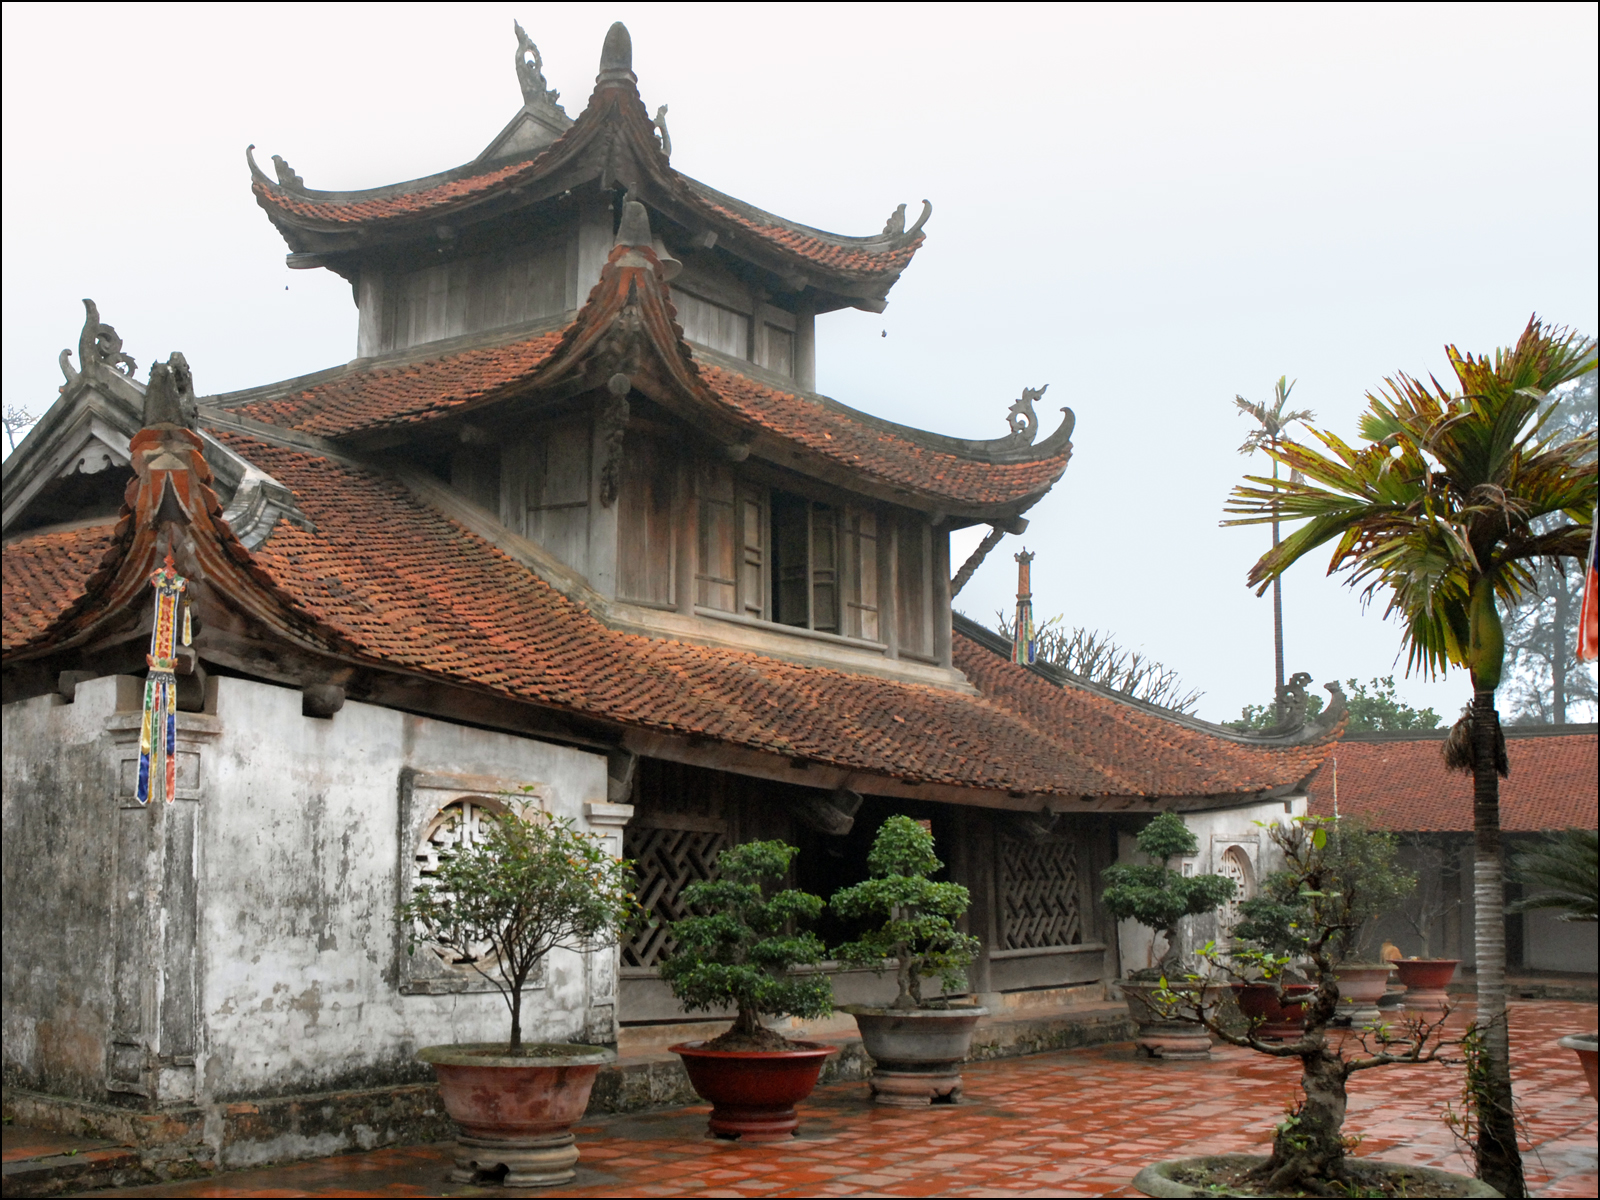
user: text: Trong sân trước ngôi nhà, có bao nhiêu chậu cây cảnh (bonsai) có thể nhìn thấy rõ ràng?
assistant: text: chín chậu

user: text: Sự hiện diện của nhiều cây cảnh (bonsai) trong sân gợi lên giá trị văn hóa hay truyền thống nào của người Việt?
assistant: text: Sự hiện diện của nhiều cây cảnh (bonsai) trong sân gợi lên sự yêu thích thiên nhiên, nghệ thuật tạo hình cây cảnh truyền thống và mong muốn tạo không gian sống hài hòa, tĩnh tại, an nhiên của người Việt.

user: text: Các đặc điểm kiến trúc như mái ngói dốc nhiều tầng, tường rêu phong và sân gạch ẩm ướt cùng với thời tiết u ám trong ảnh tạo nên cảm giác tổng thể như thế nào về không gian và thời gian?
assistant: text: Các đặc điểm này tạo nên cảm giác tổng thể về một không gian cổ kính, thâm trầm, mang đậm dấu ấn thời gian và sự tĩnh lặng tuyệt đối, gợi nhớ về một không gian văn hóa truyền thống bền vững qua nhiều thế hệ, bất chấp sự khắc nghiệt của thời tiết.